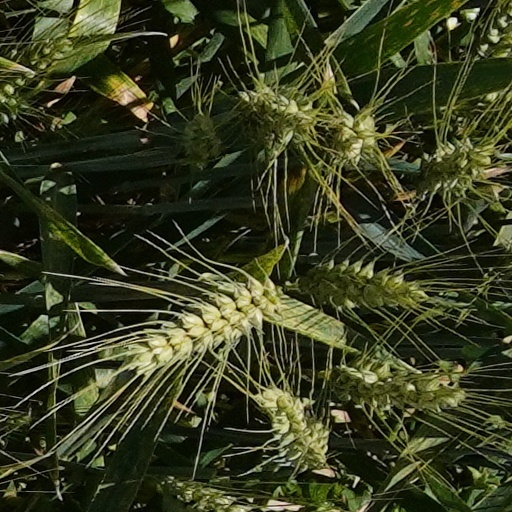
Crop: wheat